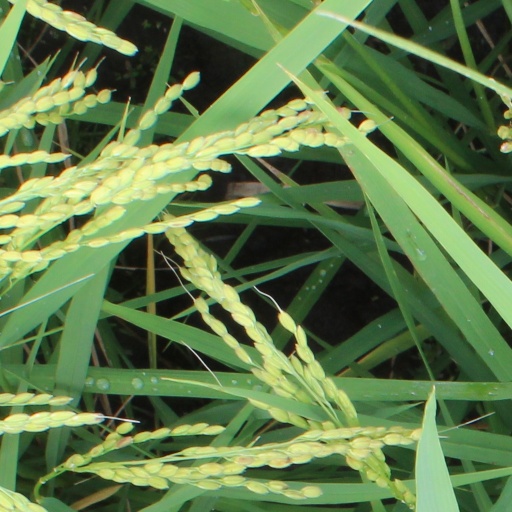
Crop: rice